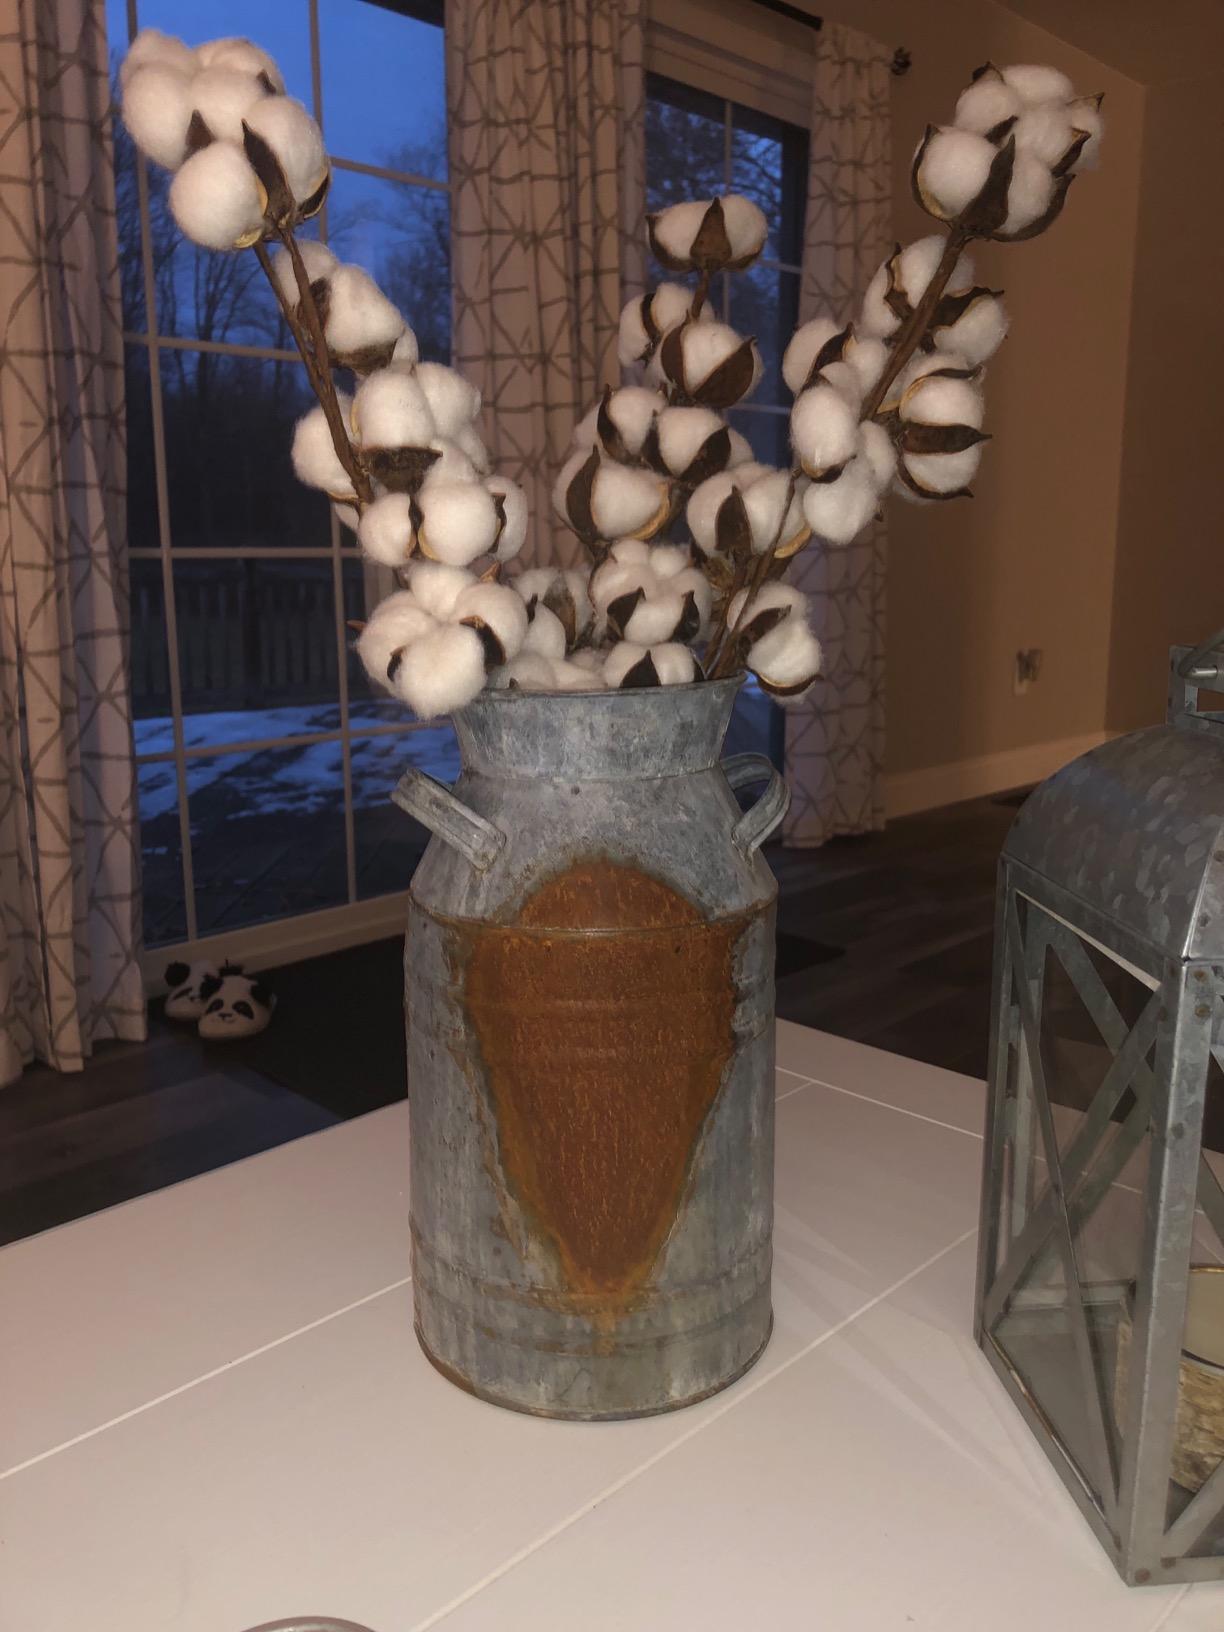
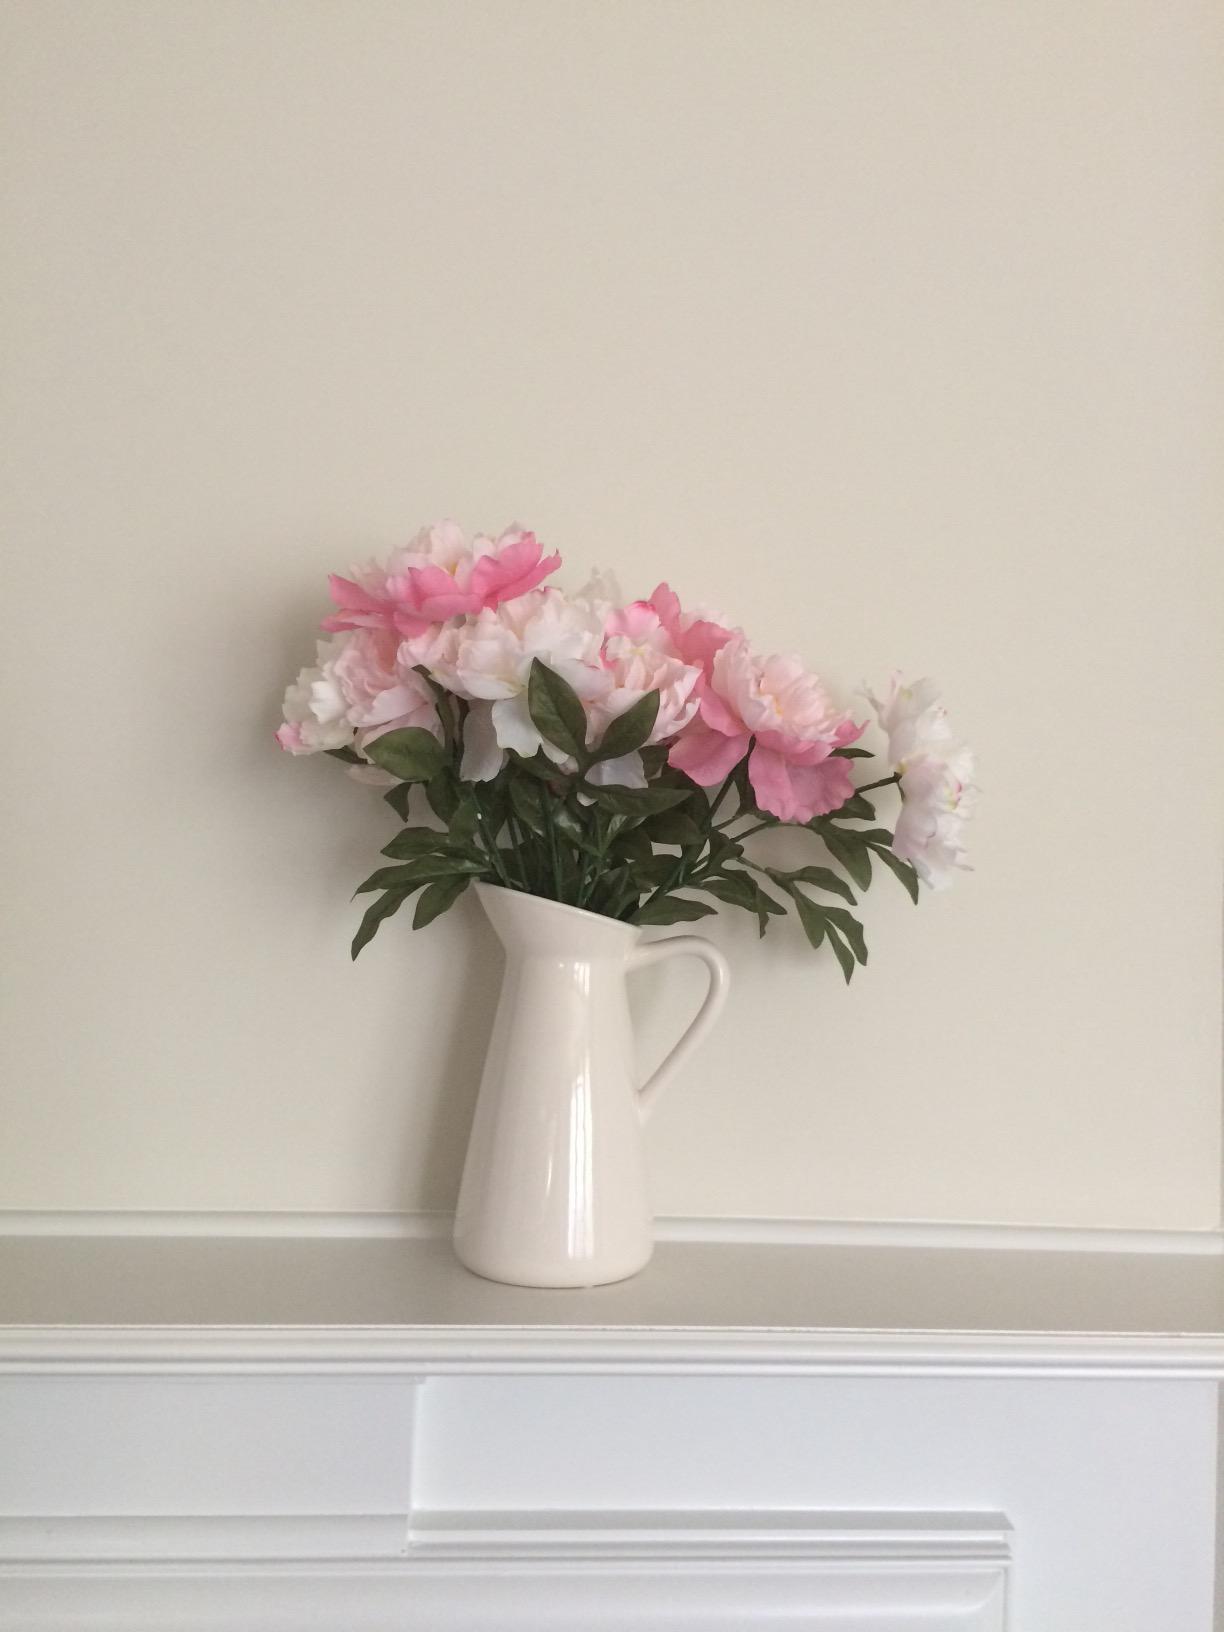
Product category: vase
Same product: no